Jesús Vidal

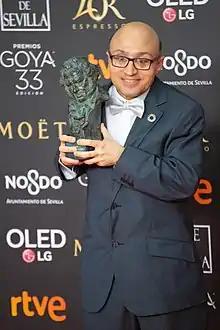
Vidal at 33rd Goya Awards in 2019

Jesús Vidal (born 1975) is a Spanish actor. In 2019 he won Medallas del Círculo de Escritores Cinematográficos and Goya Award in the 33rd edition for Best New Actor for "Campeones".